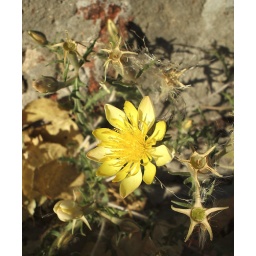
this beauty was growing out of a crack in a stone wall